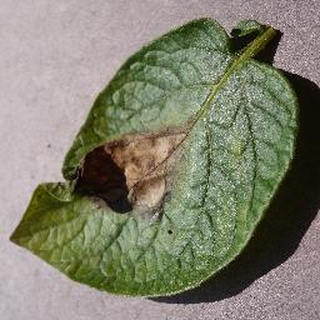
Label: potato_late_blight